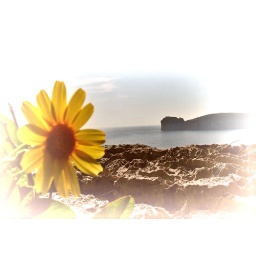
flowers in the rocks